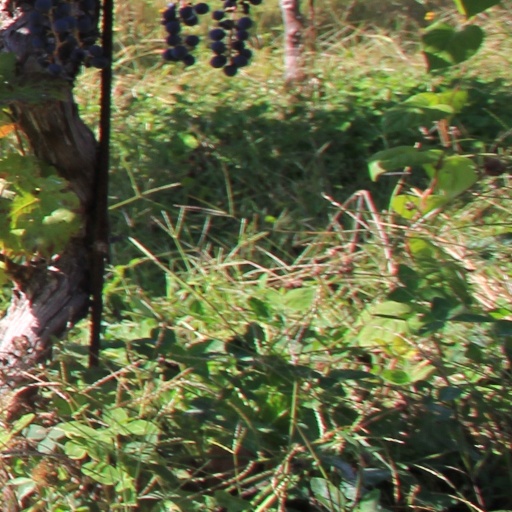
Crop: grape